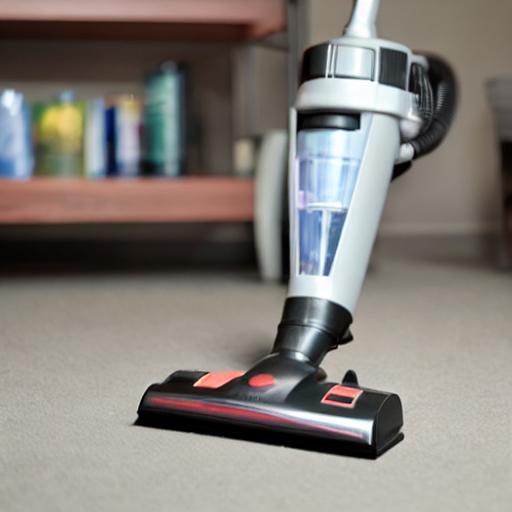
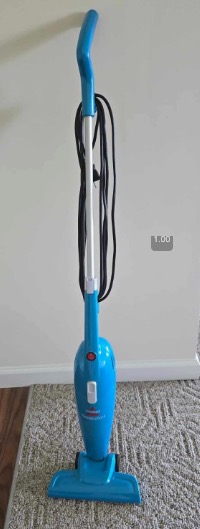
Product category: items_vacuum
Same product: no